Answer in natural language. Considering the relative positions, is Statue to the left or right of black chair with round backrest (marked C)? Choose between the following options: left or right
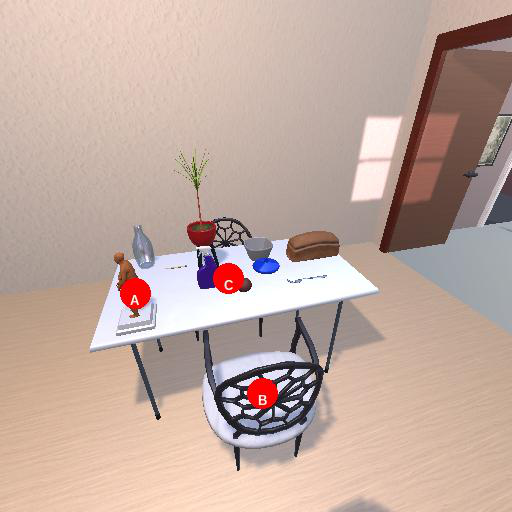
<answer>left</answer>